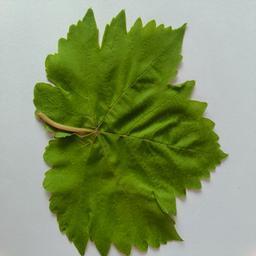
Label: Healthy Leaves